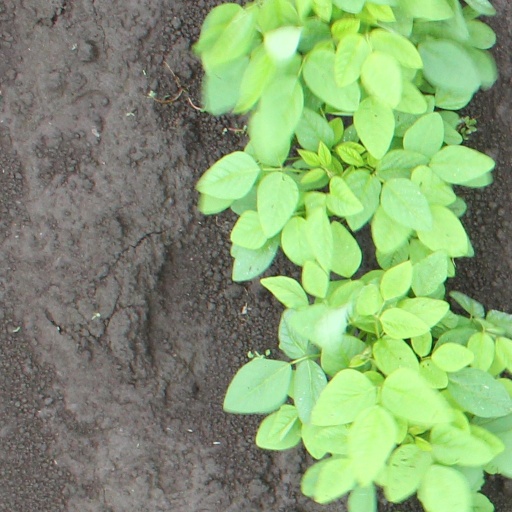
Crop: soybean